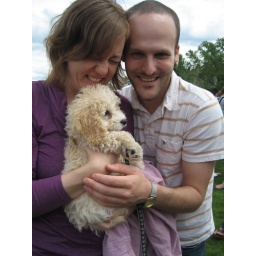
Dave Shield and girlfriend have the cutest puppy EVER. They snuck her past the No Pets sign in a purse.